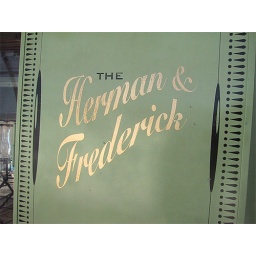
Positive pressure, filtered, air-conditioned cabinet that houses the Outback Camp computer servers. (Graphics by Dusty Hawthorne.)